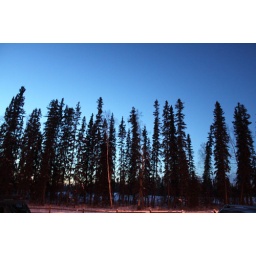
Julia and I try to describe the blue color the sky becomes at dusk in Fairbanks. This photo is undoctored